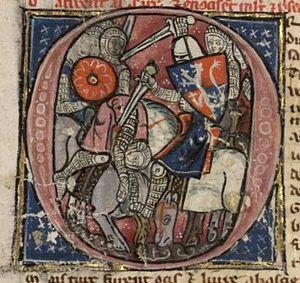
Bataille entre croisés et Turcs (1097)